Vera King Farris

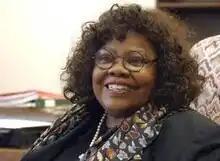

Vera King Farris (July 18, 1938 – November 28, 2009) was the third president of the Richard Stockton College of New Jersey from May 25, 1983, to June 3, 2003. She was the first female African-American president of a New Jersey public college and one of the first in the nation.